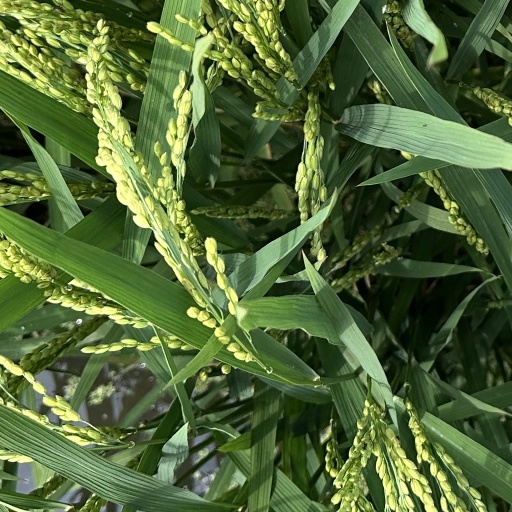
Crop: rice